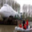
Label: airplane